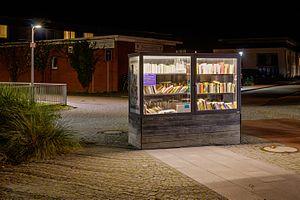
Une microbibliothèque est un élément de mobilier urbain offrant des livres, par exemple un meuble déposé au coin d'une rue ou une étagère dans la cour d'un particulier, quelquefois sur un parking de supermarché ou dans un jardin public. Cet élément peut également être situé dans une structure publique. Les amateurs, quelques fois simples passants, sont invités à y prendre ou à y laisser des livres selon une démarche d'échange.